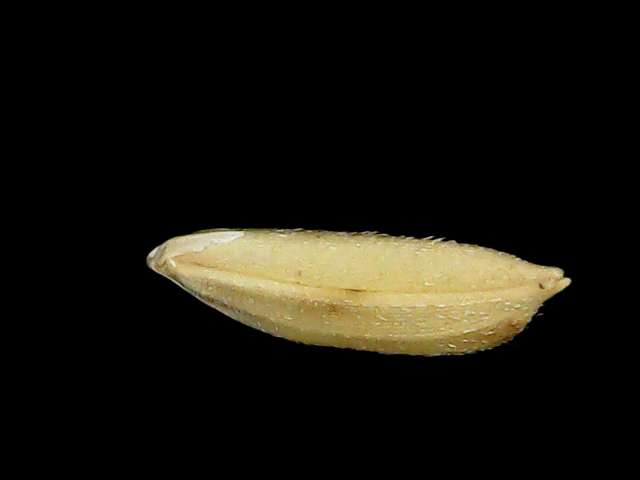
Rice variety: Bd30